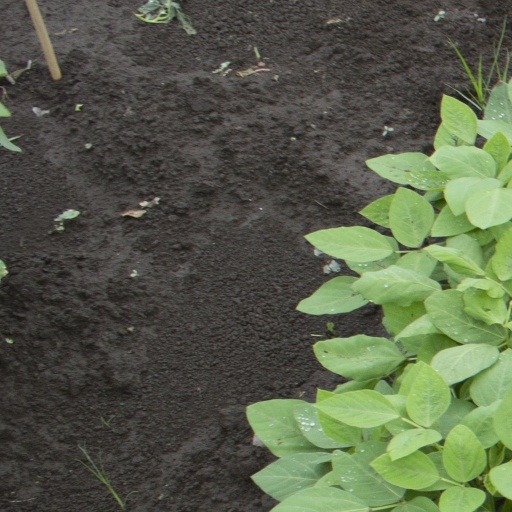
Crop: soybean